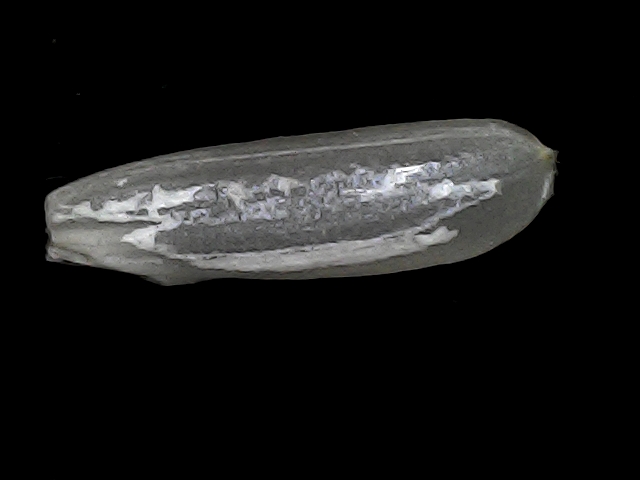
Rice variety: BRRI102